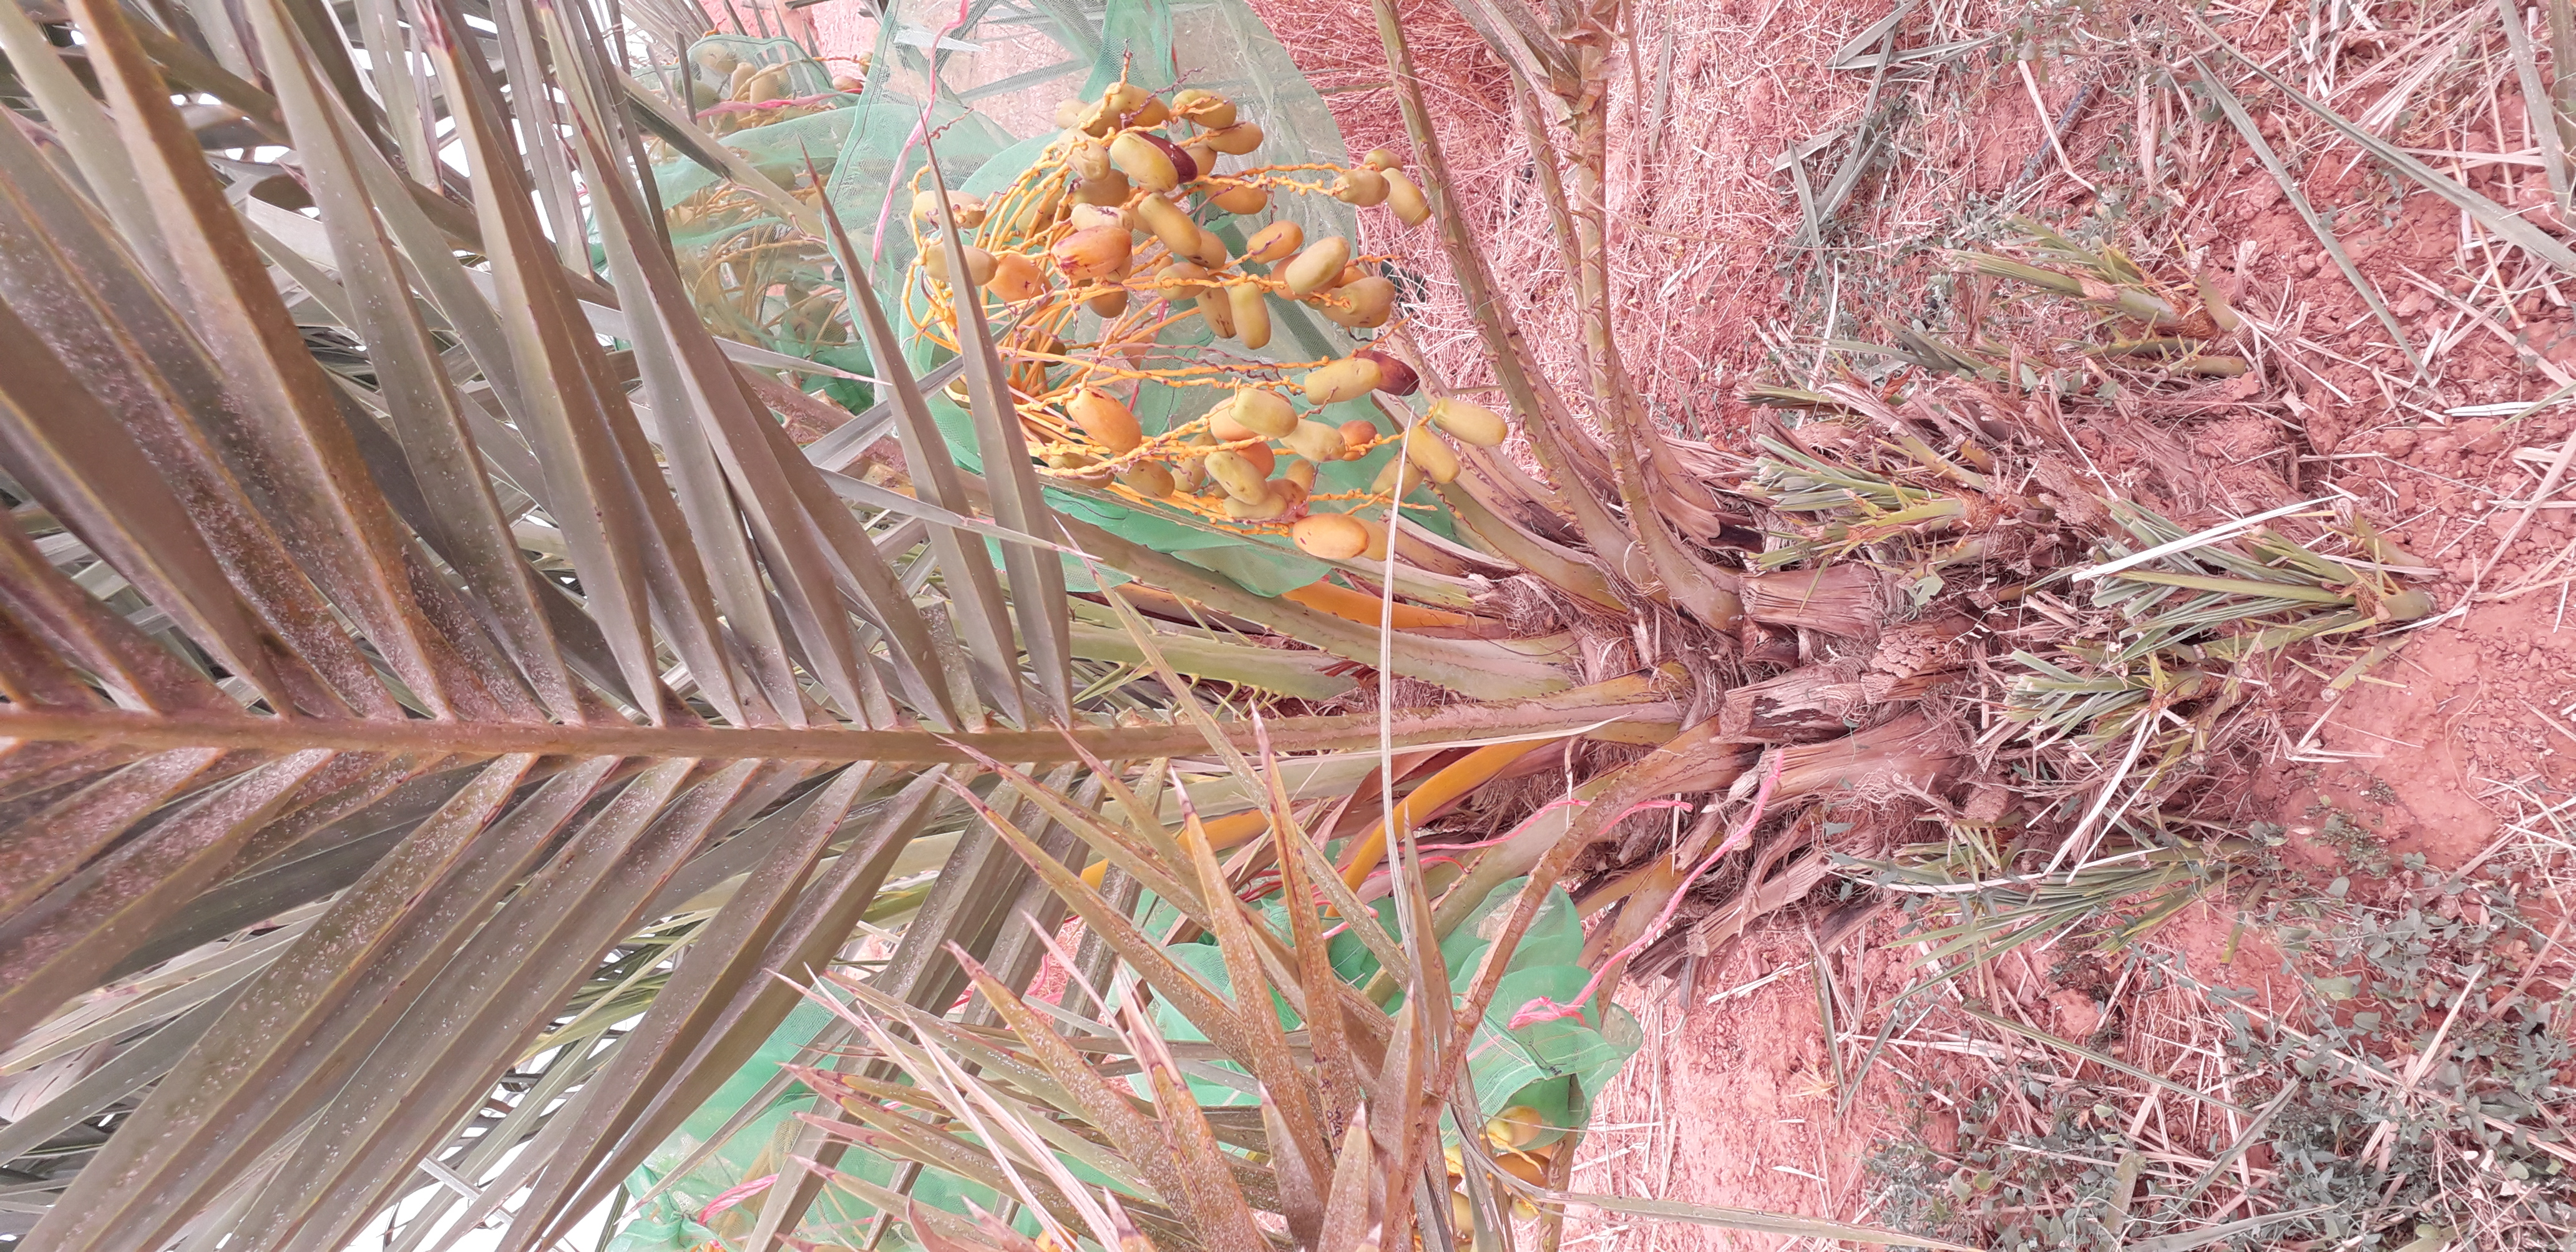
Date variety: Boumajhoul